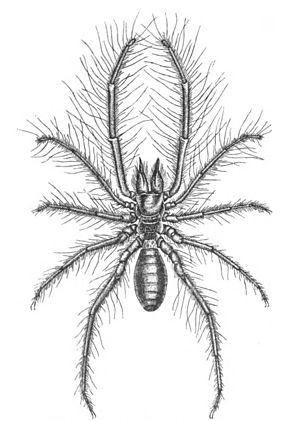
Galeodes est un genre de solifuges de la famille des Galeodidae.